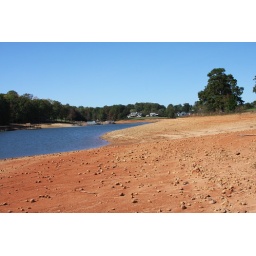
I would be standing under water in normal conditions